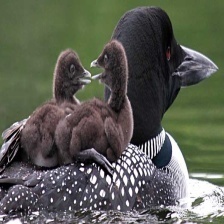
Species: COMMON LOON
Scientific name: GAVIA IMMER